Cloudland Canyon State Park

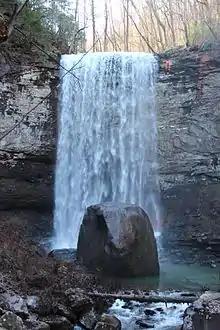
Hemlock Falls, formerly known as Cloudland Canyon Falls 2 in Cloudland Canyon State Park, Georgia

The park is located on the Cumberland Plateau, atop Lookout Mountain. On the summit of Lookout Mountain, the waters of Daniel Creek and Bear Creek cut gorges through the rock, converging to form Sitton Gulch Creek. The flat-topped mountains of the Cumberland Plateau are significantly different from the narrow Armuchee ridges beyond nearby Chickamauga Valley to the east. From a geological standpoint, Lookout Mountain is transitional between the flat-lying sedimentary beds of central Tennessee, and the ridges and valley to the east, which display more intensive folding and faulting. Most of the canyon's rock formations consist of sandstone; shale layers below the sandstone are marked by pine trees.